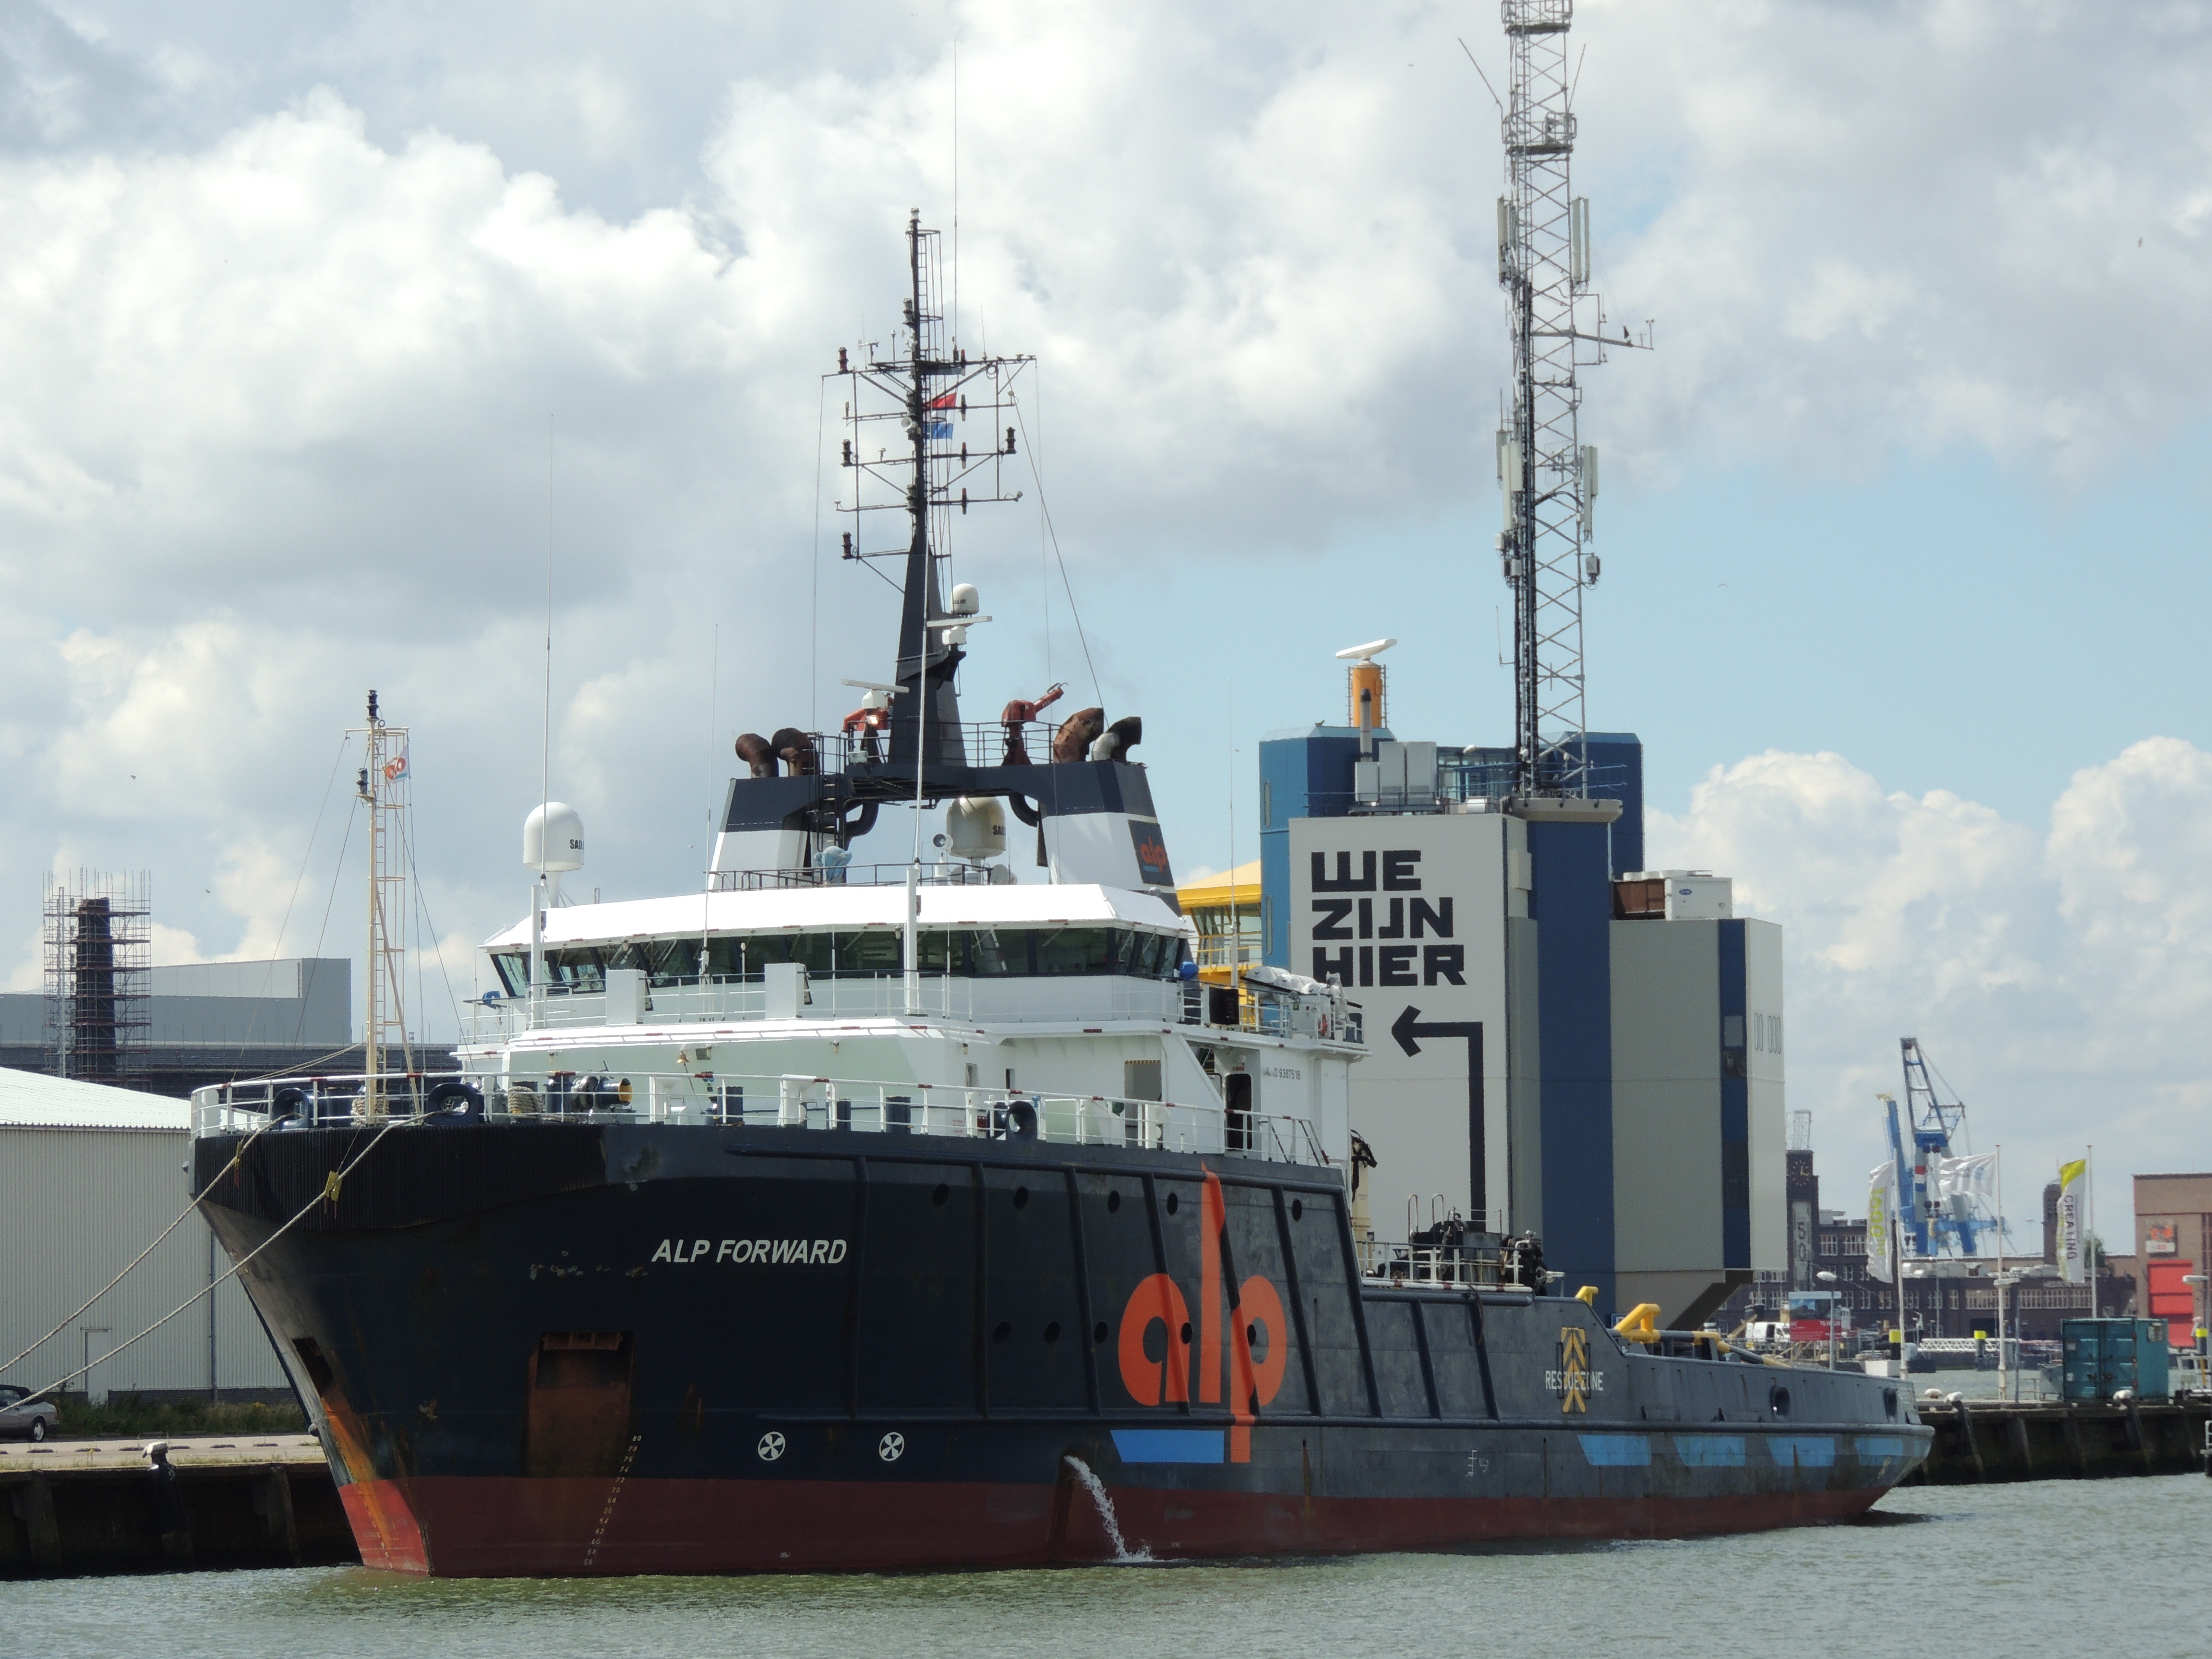
sea, ship, transport, vehicle, harbor, cargo ship, ferry, rotterdam, channel, tugboat, watercraft, tug, container ship, freight transport, lekhaven, bulk carrier, research vessel, anchor handling tug supply vessel, platform supply vessel, reefer ship, roll on roll off